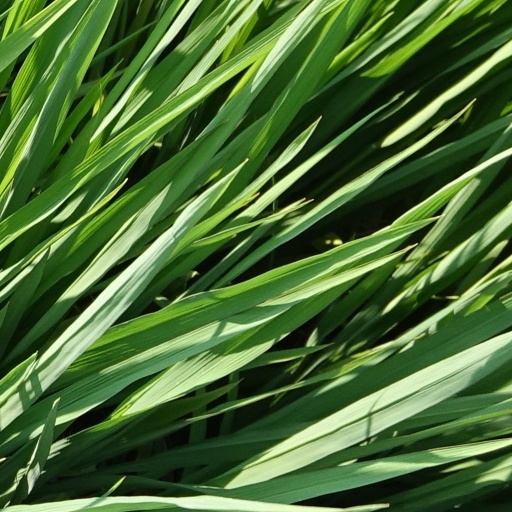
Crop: rice